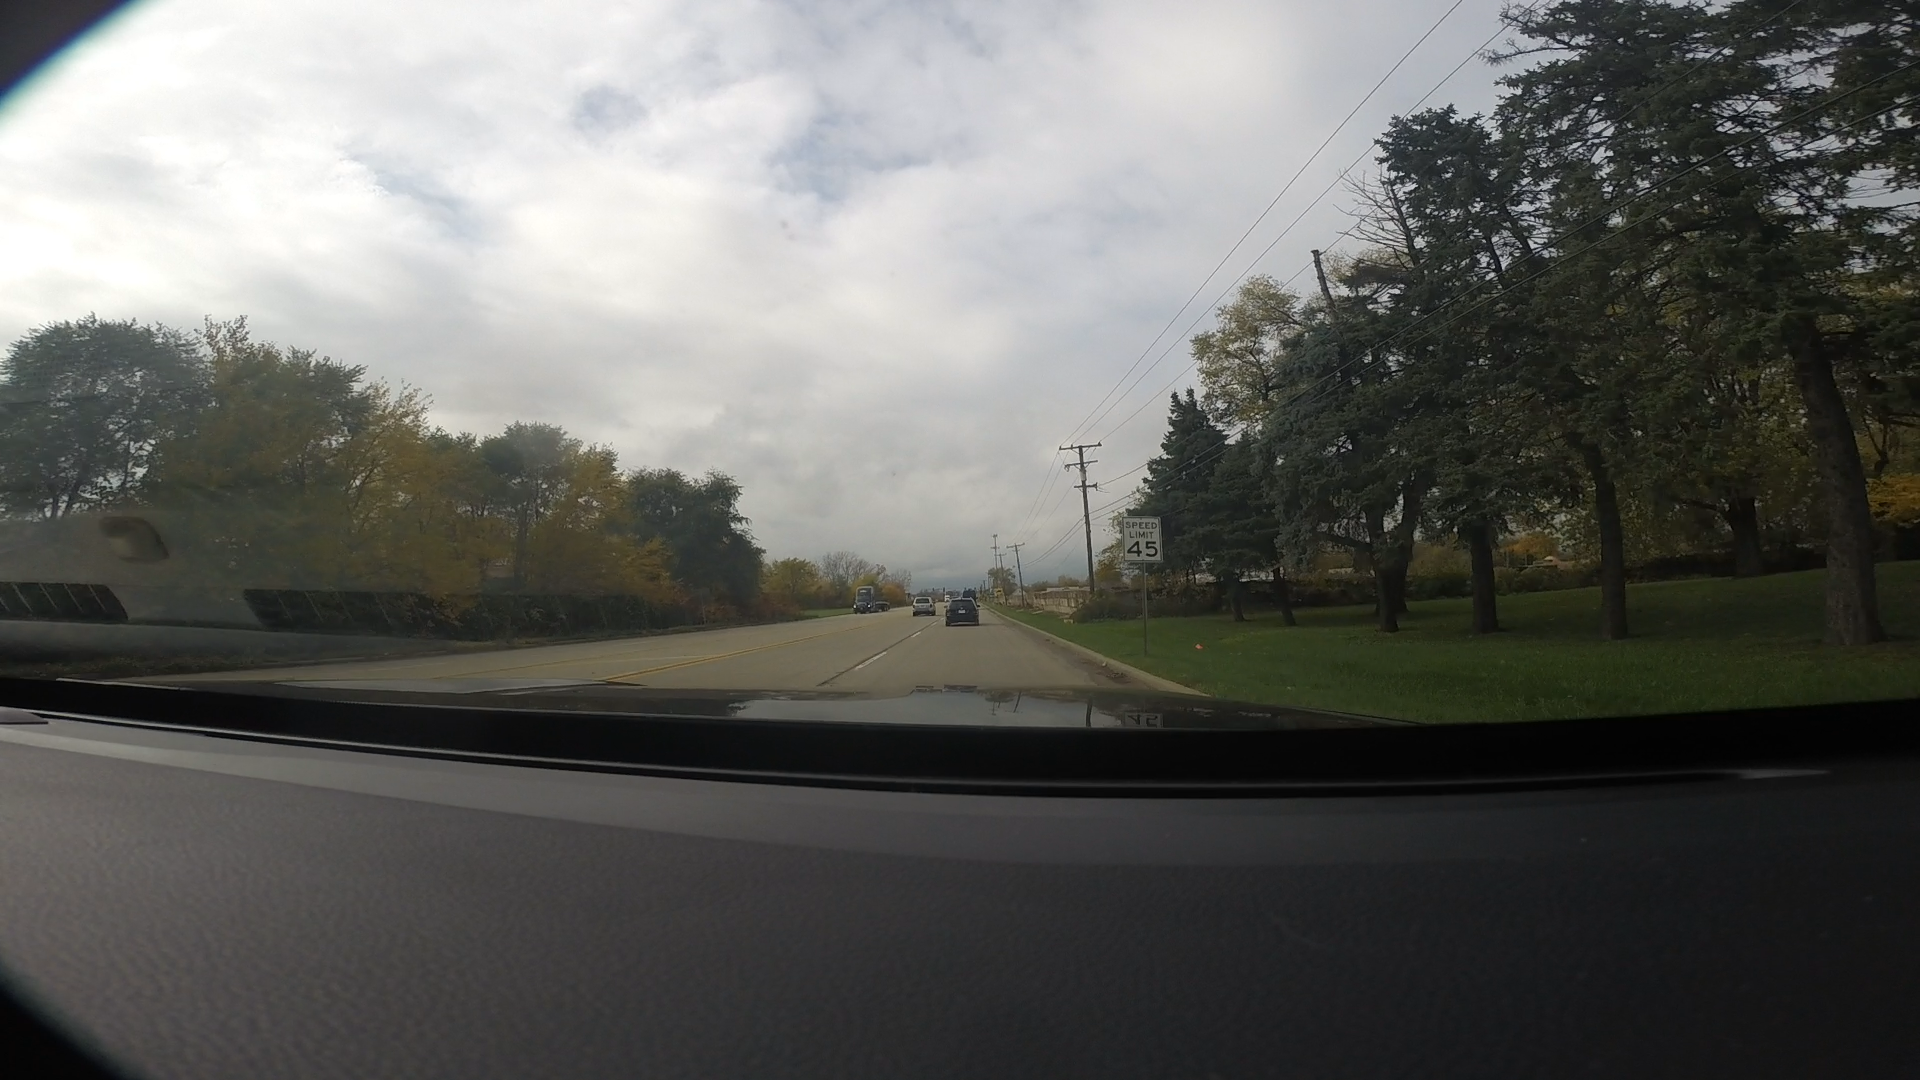
Speed limit sign label: mph45